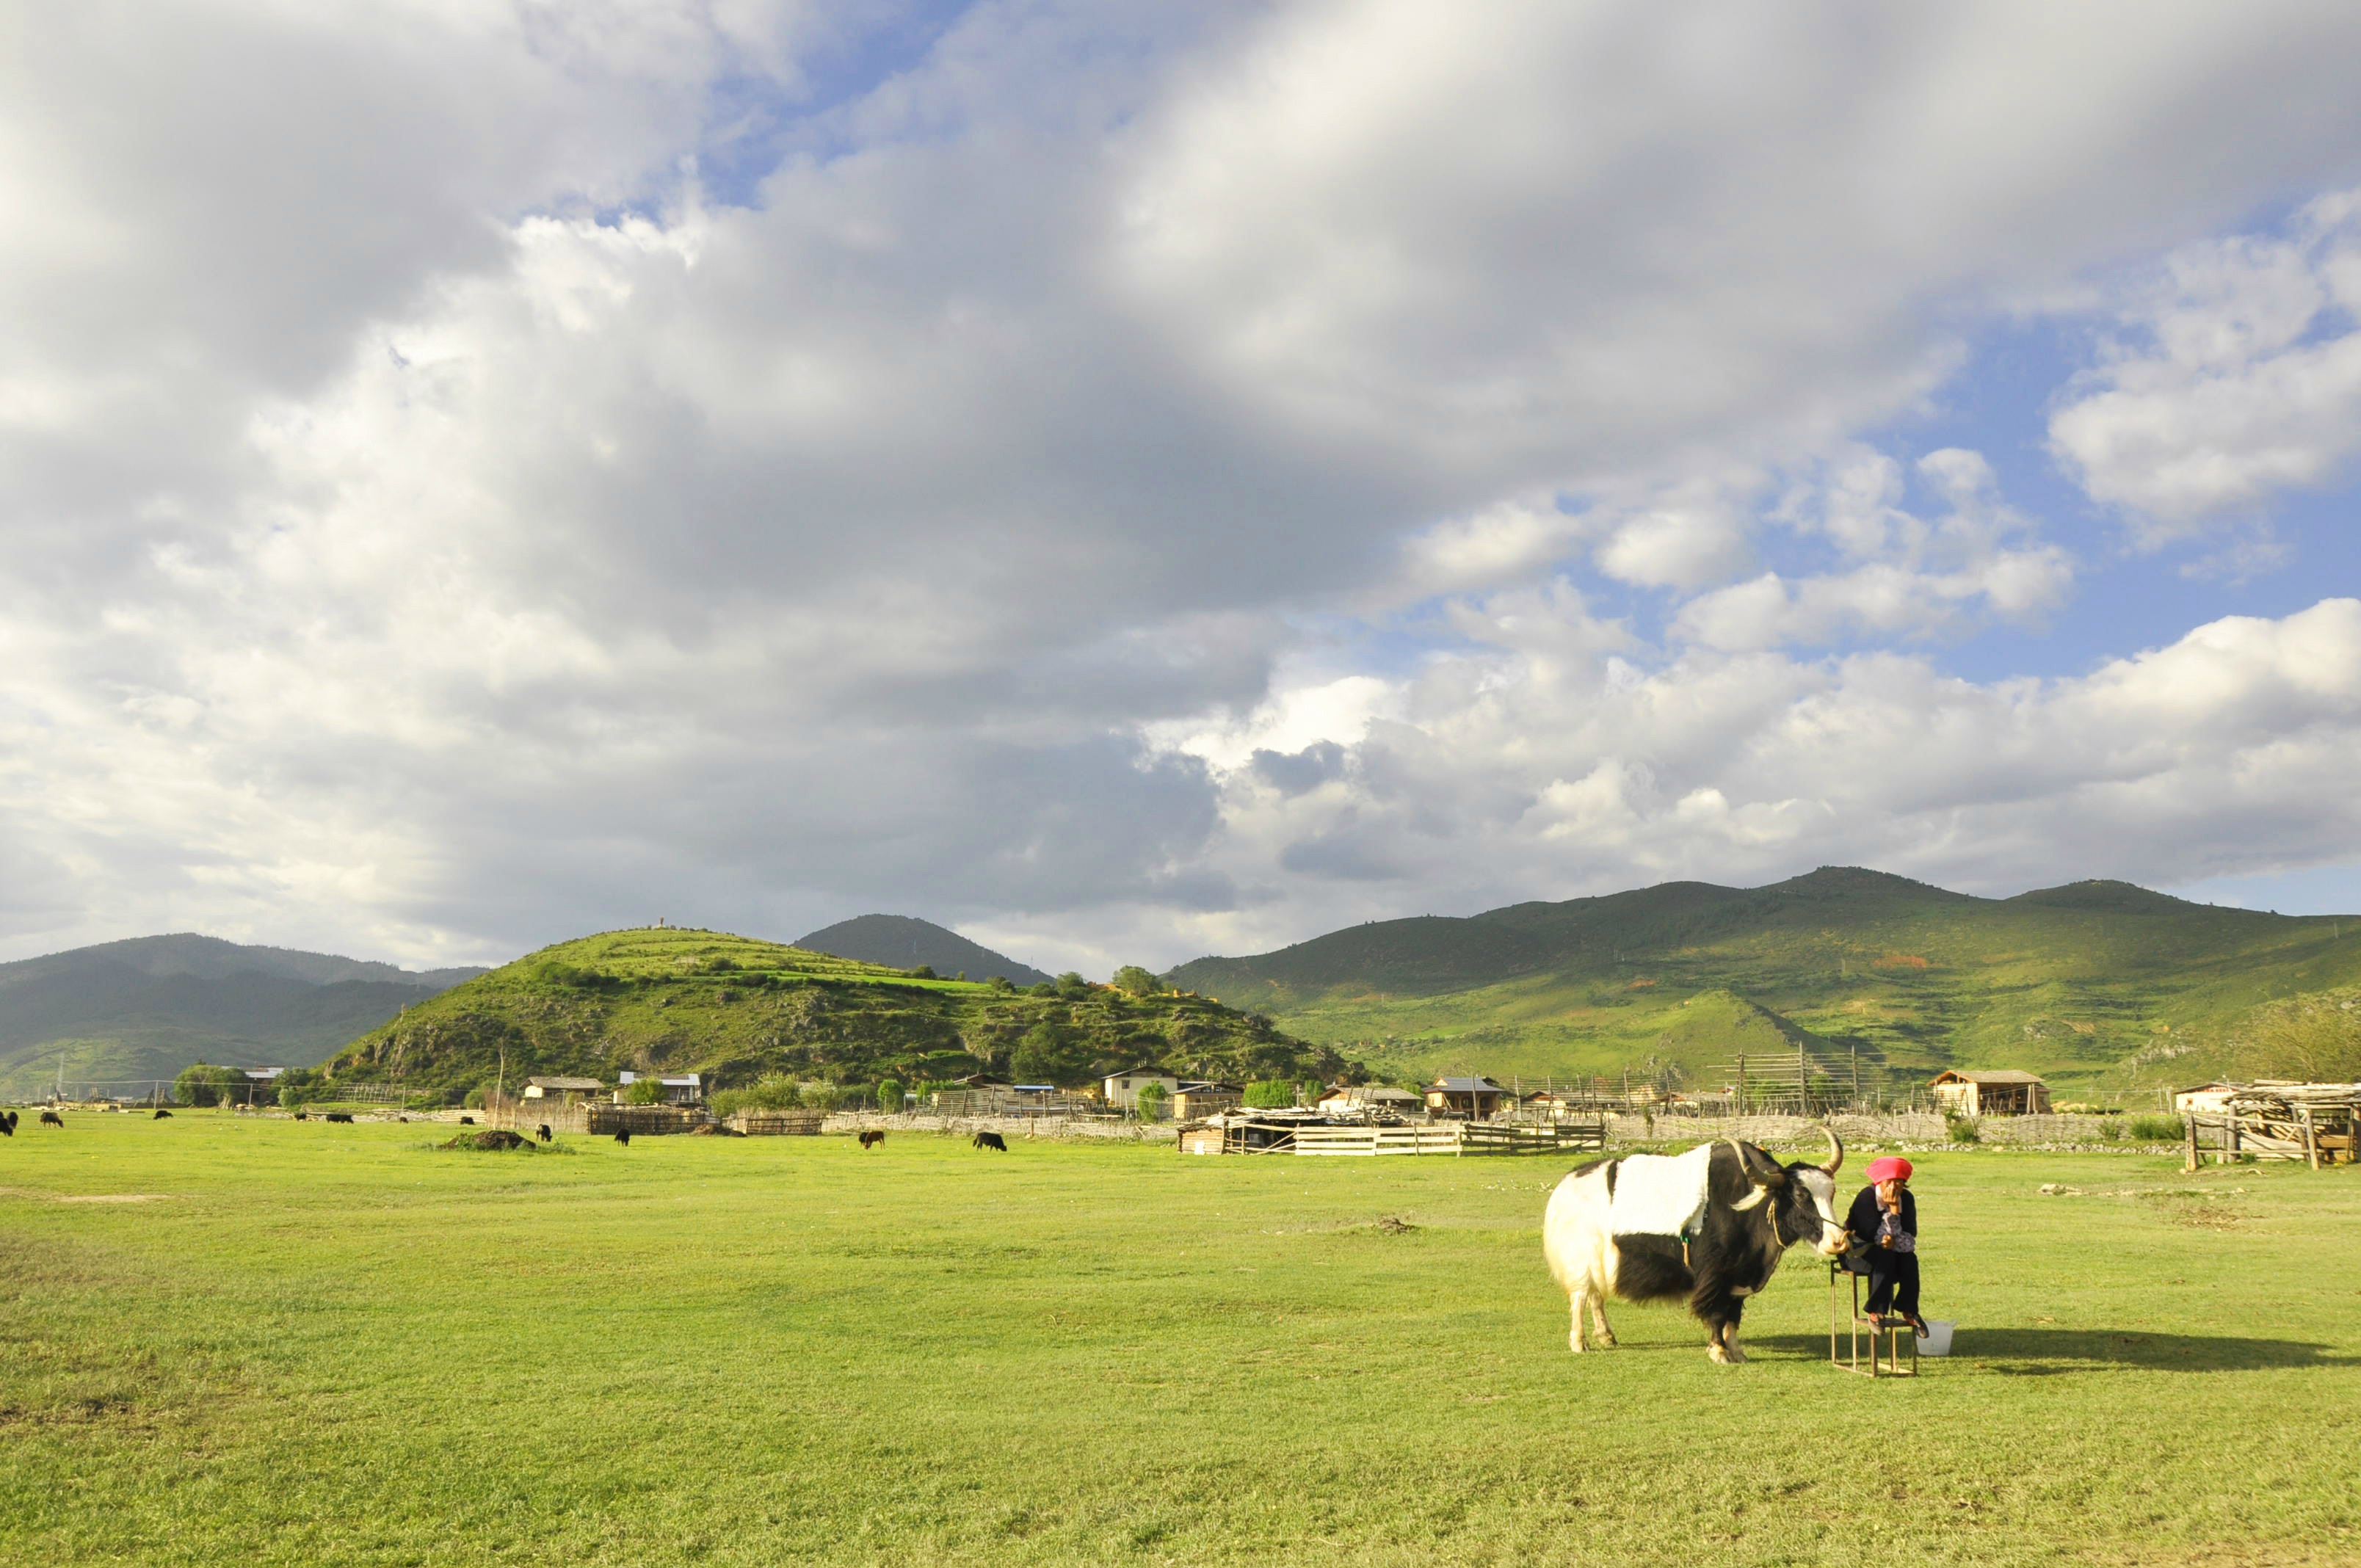
landscape, sea, grass, horizon, mountain, cloud, sky, field, meadow, prairie, hill, mountain range, pasture, agriculture, plain, grassland, plateau, habitat, views, steppe, rural area, shangri la s, natural environment, geographical feature, mountainous landforms